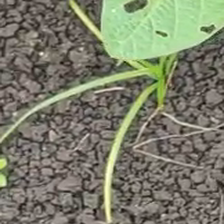
Weed species: Digitaria_SP_(Digitaria Sanguinalis )